Kinston Free Press

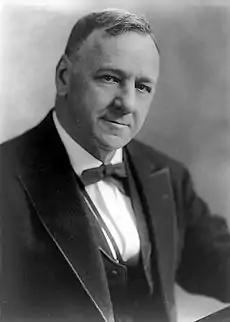
Josephus Daniels

The "Free Press" was founded in 1882 by Josephus and his brother Charles Daniels. The newspaper was an active supporter of Grover Cleveland and the Democratic party. The name has changed several times since then.